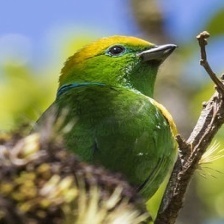
Species: GOLDEN CHLOROPHONIA
Scientific name: CHLOROPHONIA CALLOPHRYS